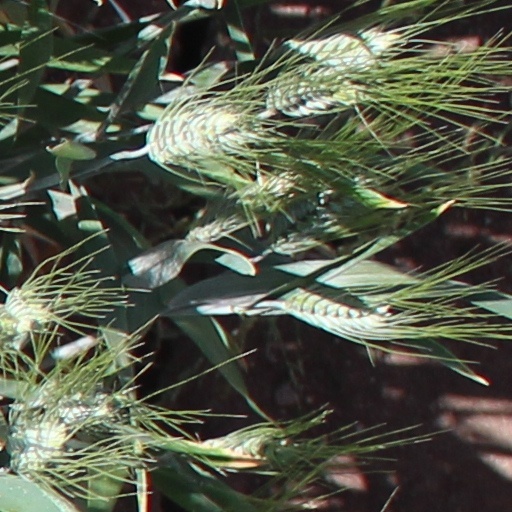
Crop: wheat